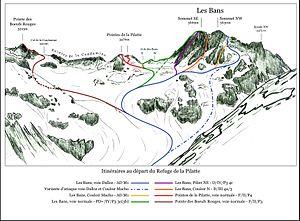
Le refuge de la Pilatte est un refuge situé dans l’Isère sur la commune de Saint-Christophe-en-Oisans, dans le sud du massif des Écrins, au pied des Bans.